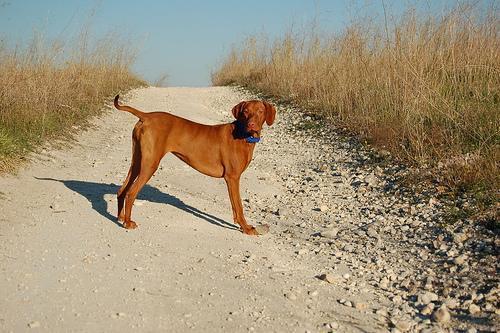
vizsla